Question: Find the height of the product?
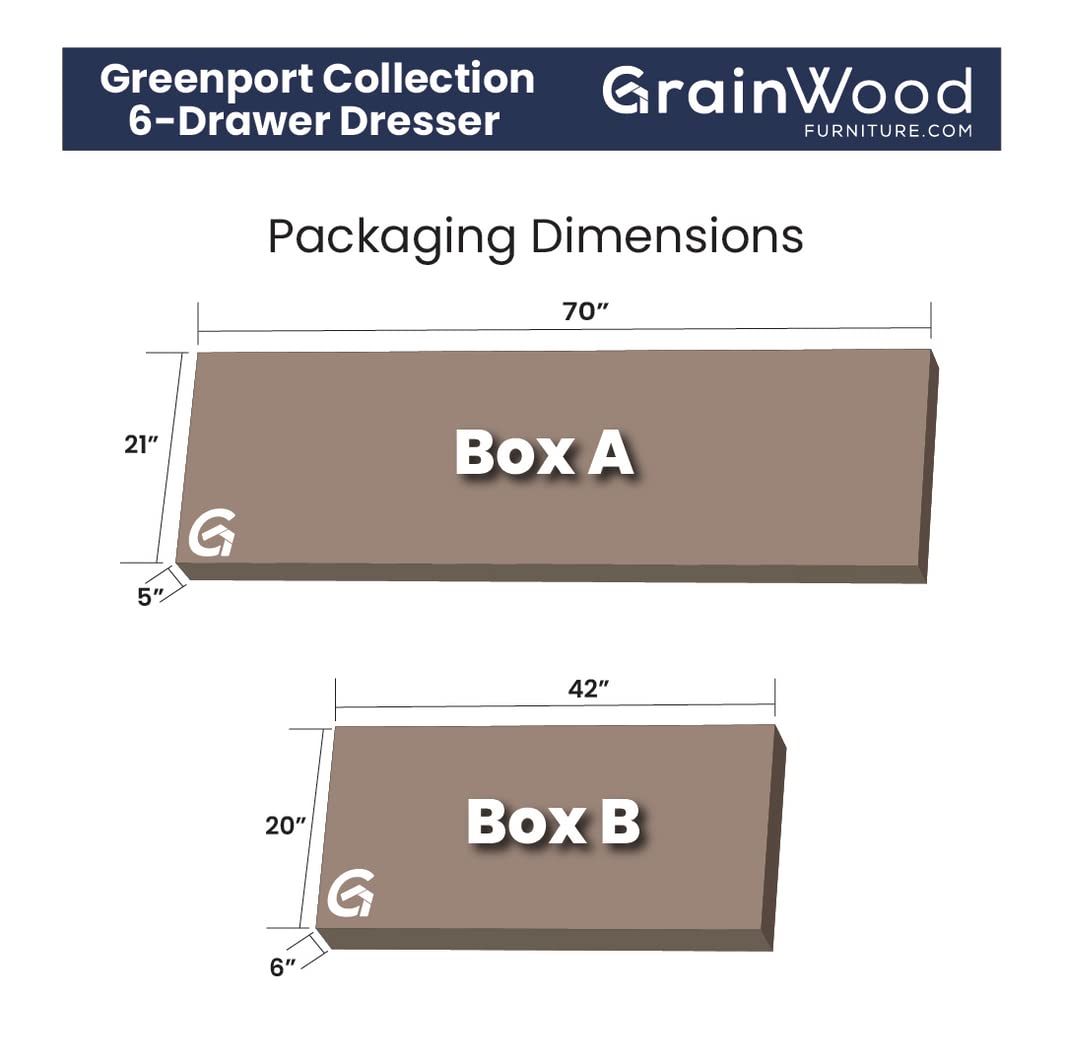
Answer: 20.0 inch